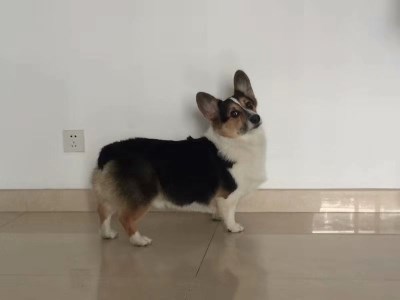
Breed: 2909-n000116-Cardigan